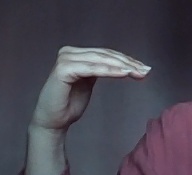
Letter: haa